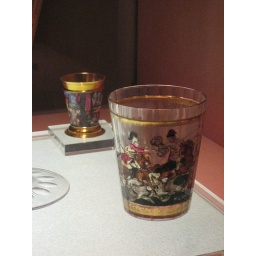
Glass, enameled in Zwischngold, glass technique, with silver leaf. Bohemian, ca. 1730. Item number: 27.185.179